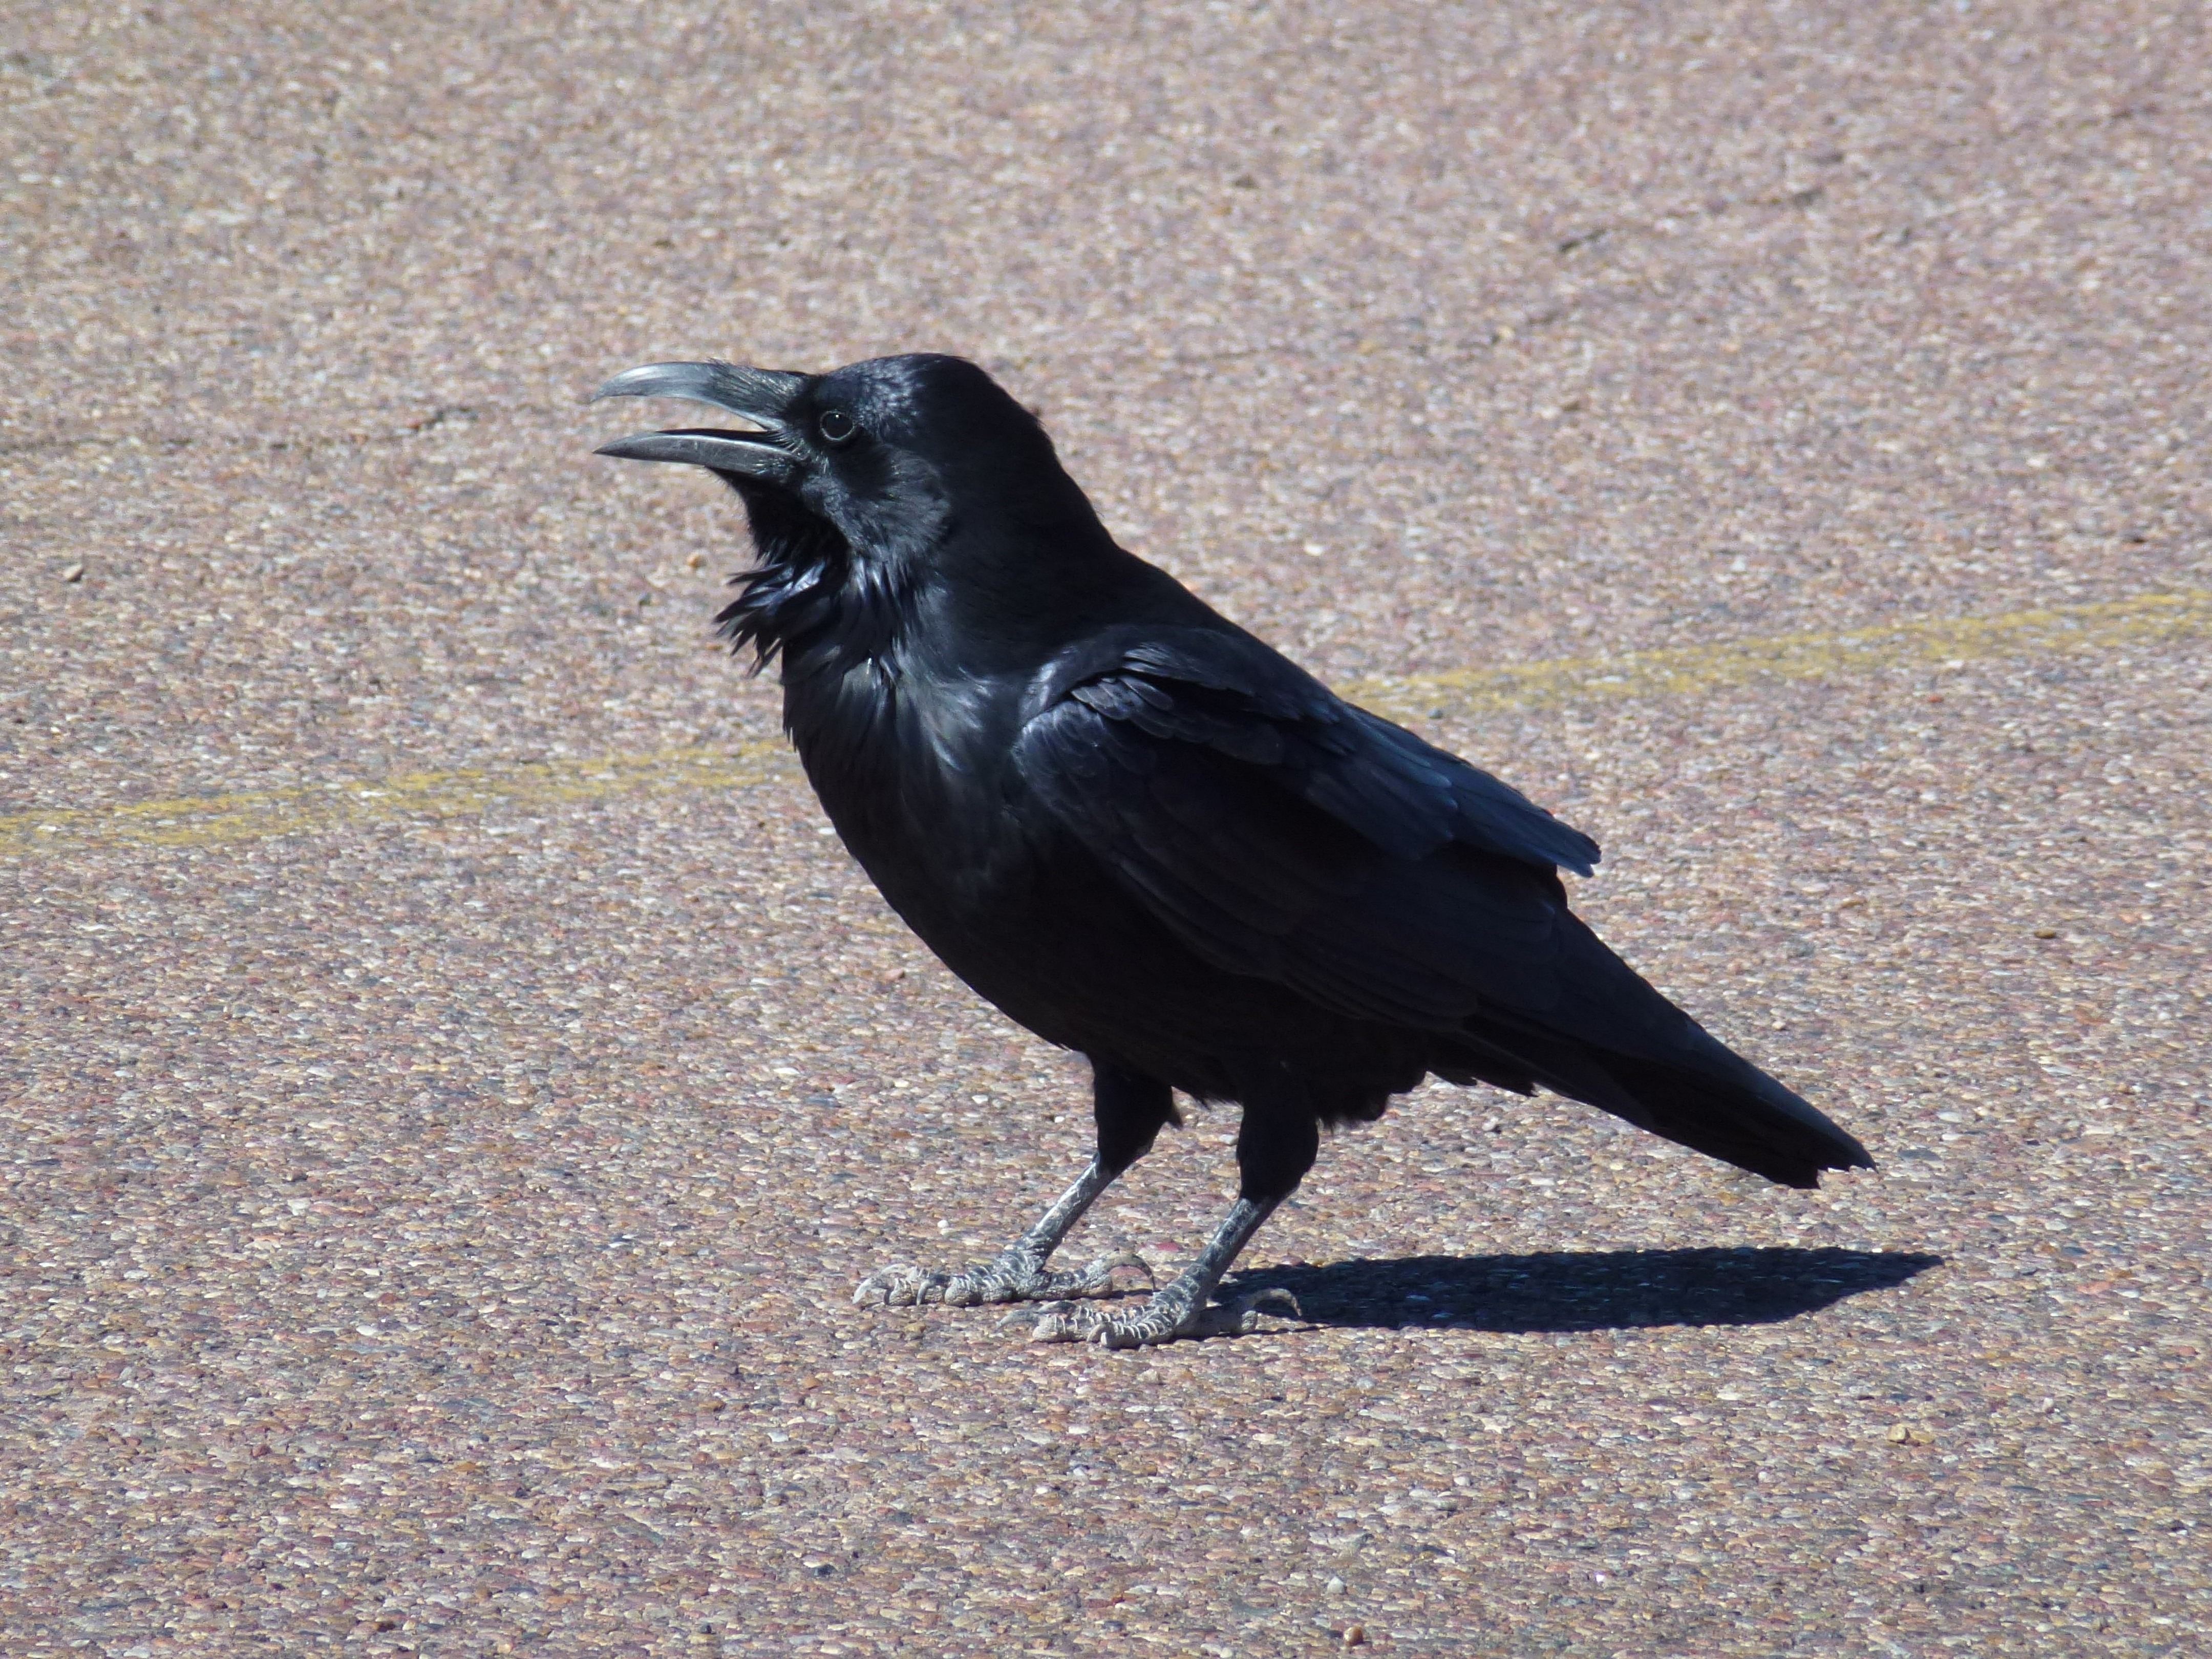
nature, bird, desert, wildlife, beak, black, feather, fauna, crow, arizona, rook, raven, american crow, perching bird, crow like bird, new caledonian crow